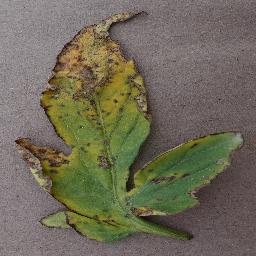
Label: Tomato___Bacterial_spot